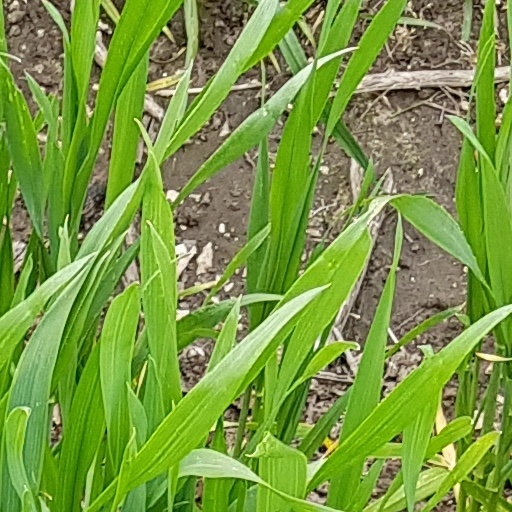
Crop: wheat